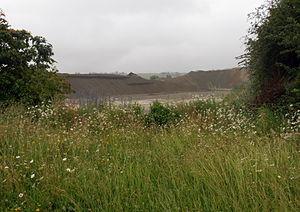
Carrière de la Kabylie, Voutré, Mayenne, France
Voutré est une commune française, située dans le département de la Mayenne en région Pays de la Loire, peuplée de 910 habitants.